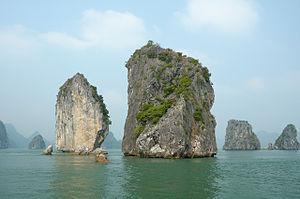
La baie d'Ha Long, baie d'Halong ou baie d'Along est une vaste baie naturelle d'eau marine de plus de 43 000 hectares située entre Hạ Long et le parc national de Cat Ba de l’île de Cat Ba, dans le golfe du Tonkin de la mer de Chine méridionale, de la province de Quảng Ninh au nord du Vietnam, à la frontière chinoise du Dongnan Qiuling, à 170 km à l'est de la capitale Hanoï. Ses 120 km de côte littorale, son panorama marin naturel préservé spectaculaire et exceptionnel de 1 969 îles karstiques calcaires immergées, et la richesse biologique de son écosystème tropical lui valent d'être inscrite sur la liste du Patrimoine mondial de l'UNESCO depuis le 17 décembre 1994. Ce site du club des plus belles baies du monde, élu en 2011 une des sept nouvelles merveilles de la nature, est une des plus importantes destinations de tourisme au Vietnam et de tourisme du monde avec 2,5 millions de visiteurs annuels en 2015.